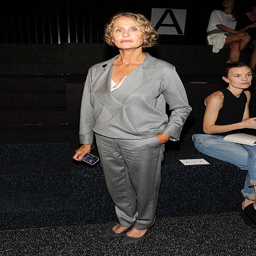
model attends the fashion show during spring .